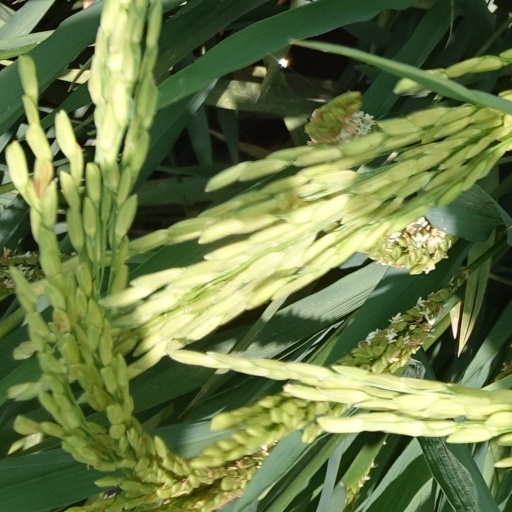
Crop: rice